Allan Lalín

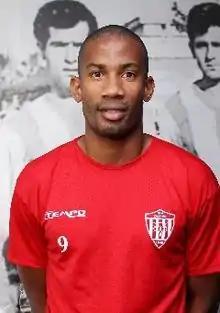

Allan Moisés Lalín Pérez (born January 5, 1981) is a Honduran footballer who plays for Platense F.C. in the Liga Nacional de Fútbol Profesional de Honduras as a forward.